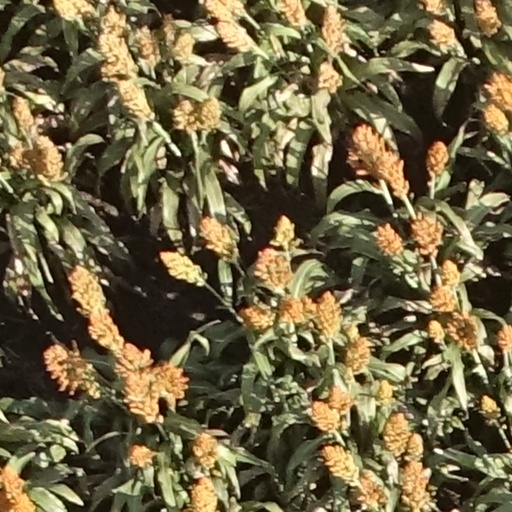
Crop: sorghum